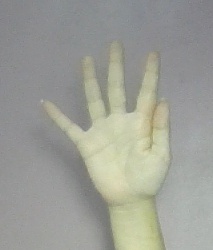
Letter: sheen